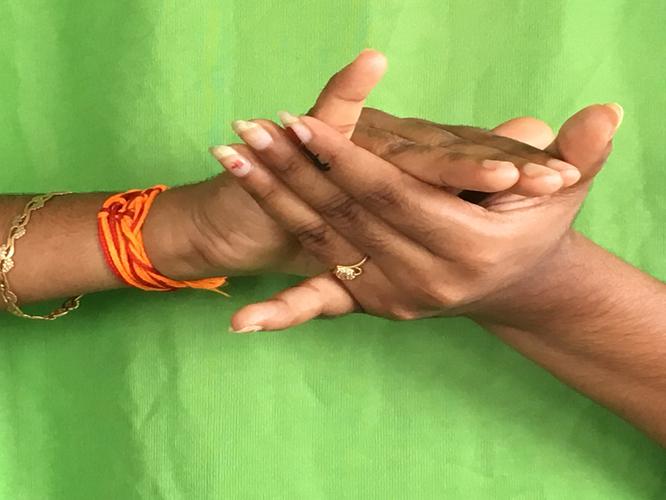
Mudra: Kurma
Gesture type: double_hand